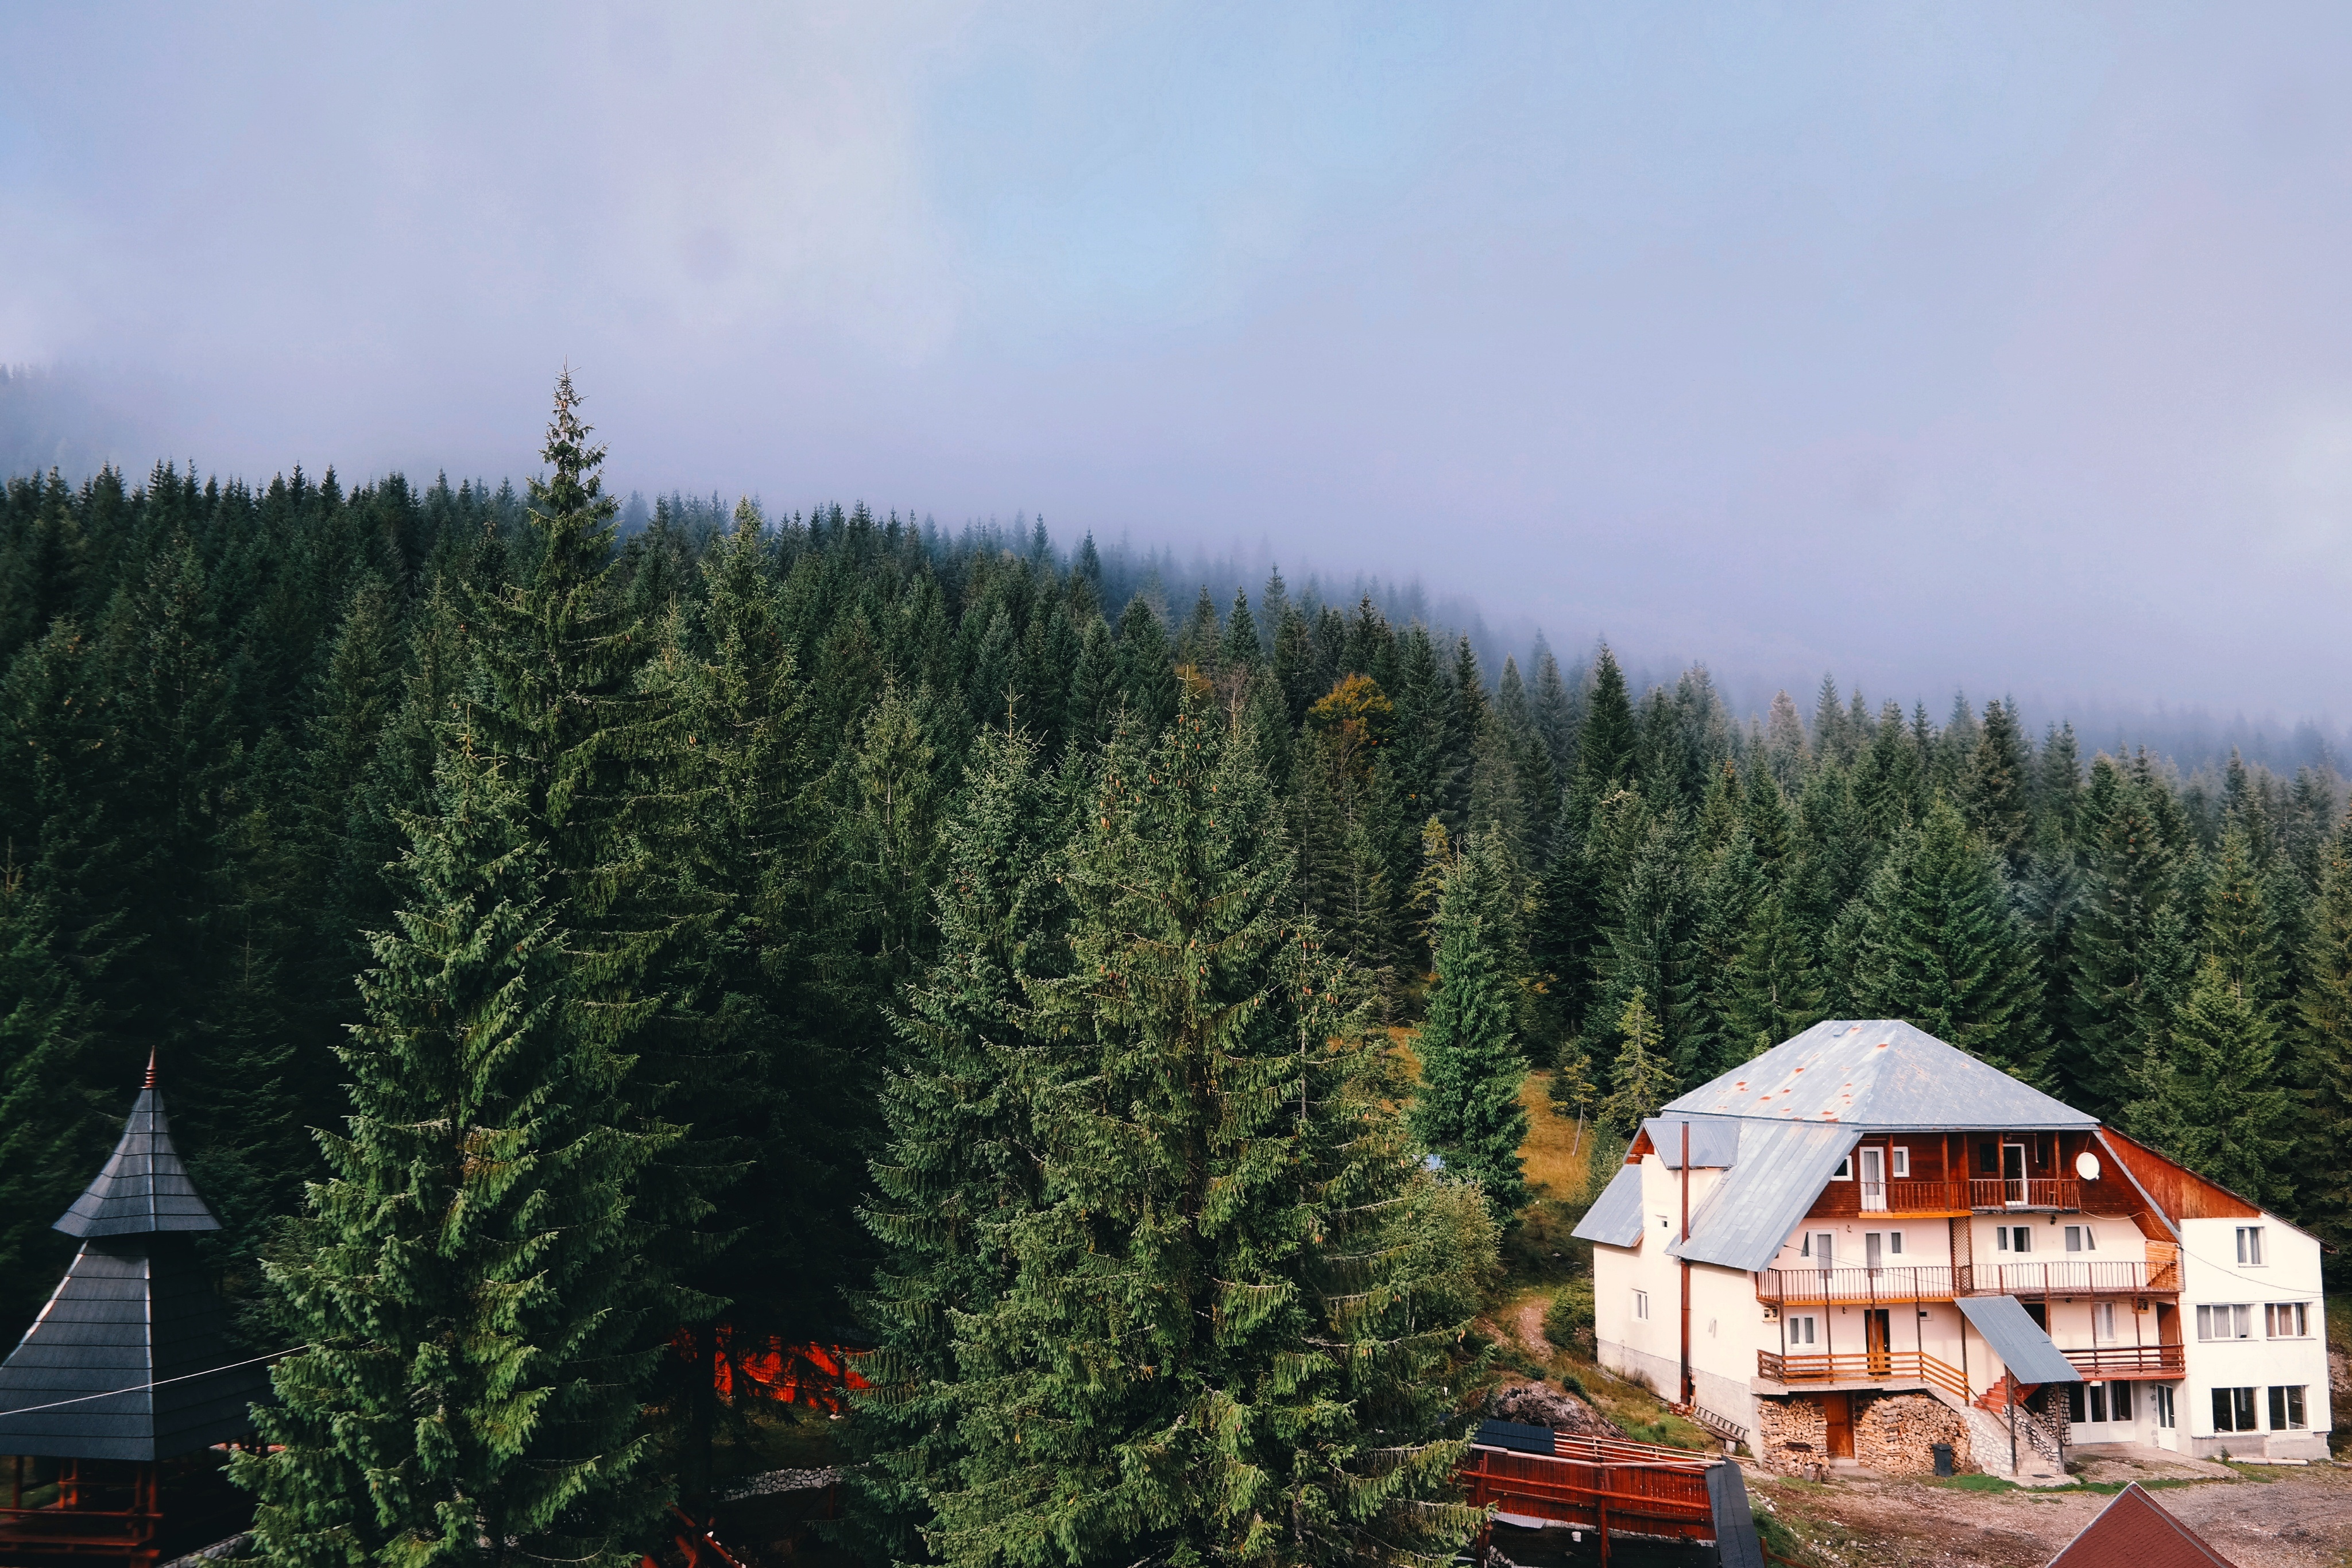
tree, forest, wilderness, mountain, fog, house, mountain range, evergreen, foggy wood, spruce, ecosystem, biome, mountainous landforms, geological phenomenon